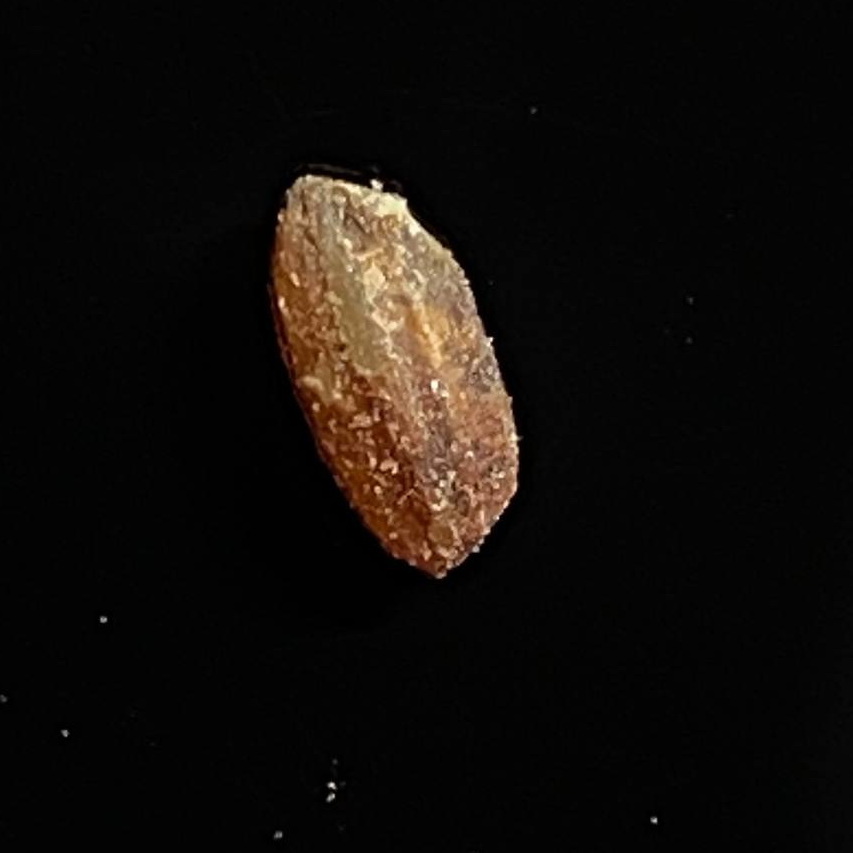
Rice variety: Lal_Aush